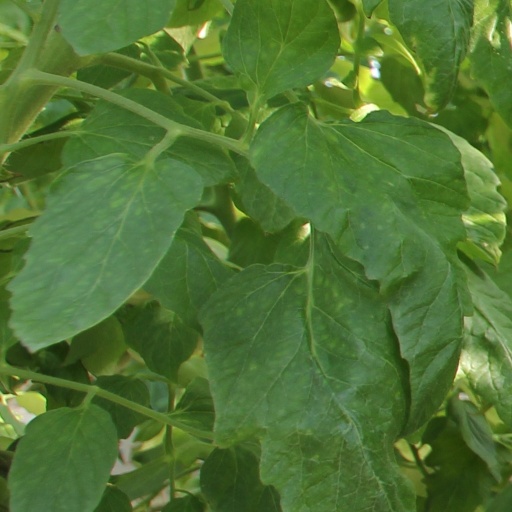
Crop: tomato